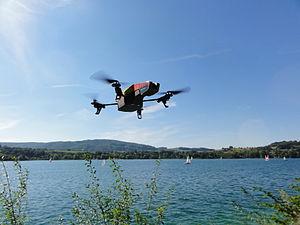
Parrot AR.Drone 2.0 en vol
La dronautique est l'industrie naissante des drones et des machines volantes télépilotées ou autonomes.
L’AR.Drone est un drone civil conçu par la société française Parrot SA.